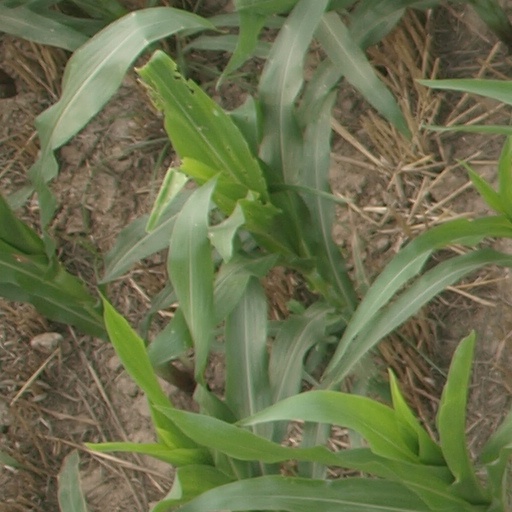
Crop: maize; corn